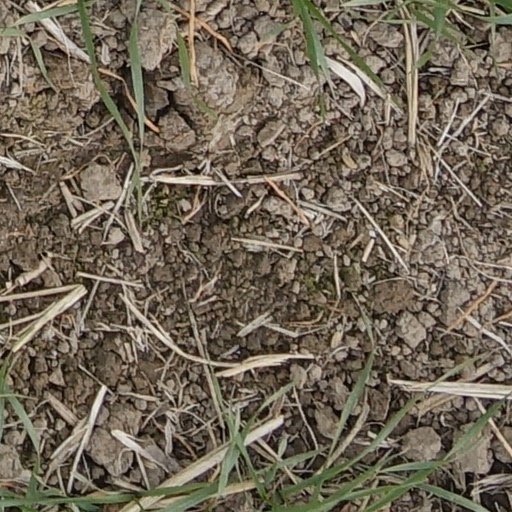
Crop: wheat